Mathieu Valbuena

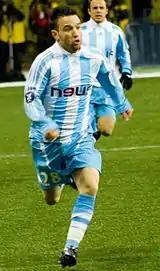
Valbuena playing for Marseille in 2008

In the league, Valbuena appeared in 29 matches and scored three goals. The first two goals came in the club's 6–1 win over Caen on 26 January 2008. The first goal Valbuena scored in the match was voted the Goal of the Year by the Ligue de Football Professionnel and was scored from almost out. On 9 March, Valbuena, for the second straight season, scored the game-winning goal in a win over Saint-Étienne. Due to his promising performances, Marseille awarded him another contract extension in April 2008, which added an extra year to his contract.